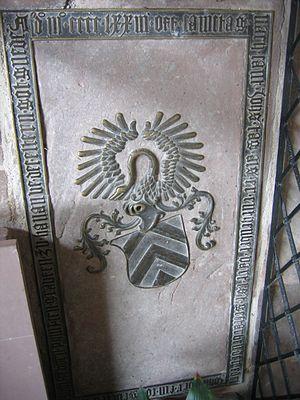
L'église Saint-Nicolas de Babenhausen est un lieu dévolu au culte luthérien depuis 1545. La ville de Babenhausen est située en Hesse non loin de la ville de Hanau. Les origines de cet édifice de style gothique remontent au Moyen Âge mais de nombreux réaménagements se sont succédé au cours des siècles. Les dépouilles mortelles des trois premiers comtes de Hanau-Lichtenberg reposent dans la crypte mais leur souvenir est rappelé dans le chœur par d'imposantes dalles funéraires en grès.
Philippe Iᵉʳ l'Ancien de Hanau-Lichtenberg est né le 8 novembre 1417 à Windecken et décède le 10 mai 1480 à Ingwiller. Il fut comte de Hanau et régna après un partage territorial entre lui et son neveu, le comte Philippe Iᵉʳ le Jeune, sur le comté de Hanau-Babenhausen, embryon de ce qui deviendra, une journée avant son trépas, le comté de Hanau-Lichtenberg.